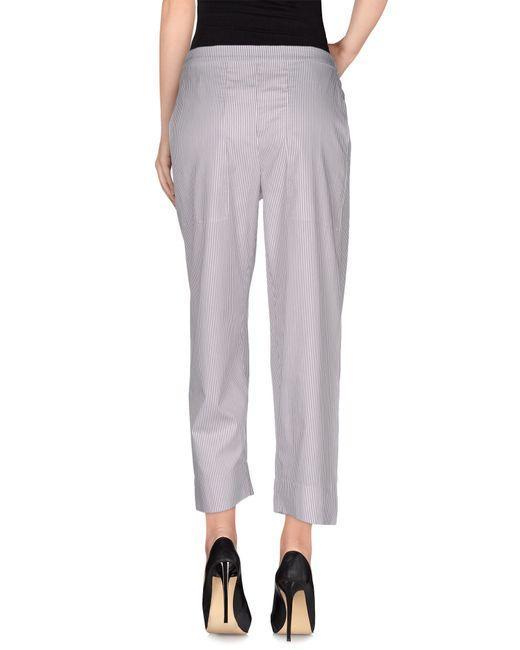
Slim Fit graue Baumwollhose für Damen